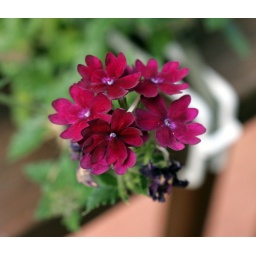
Verbena Lanai Burgundy in my window box